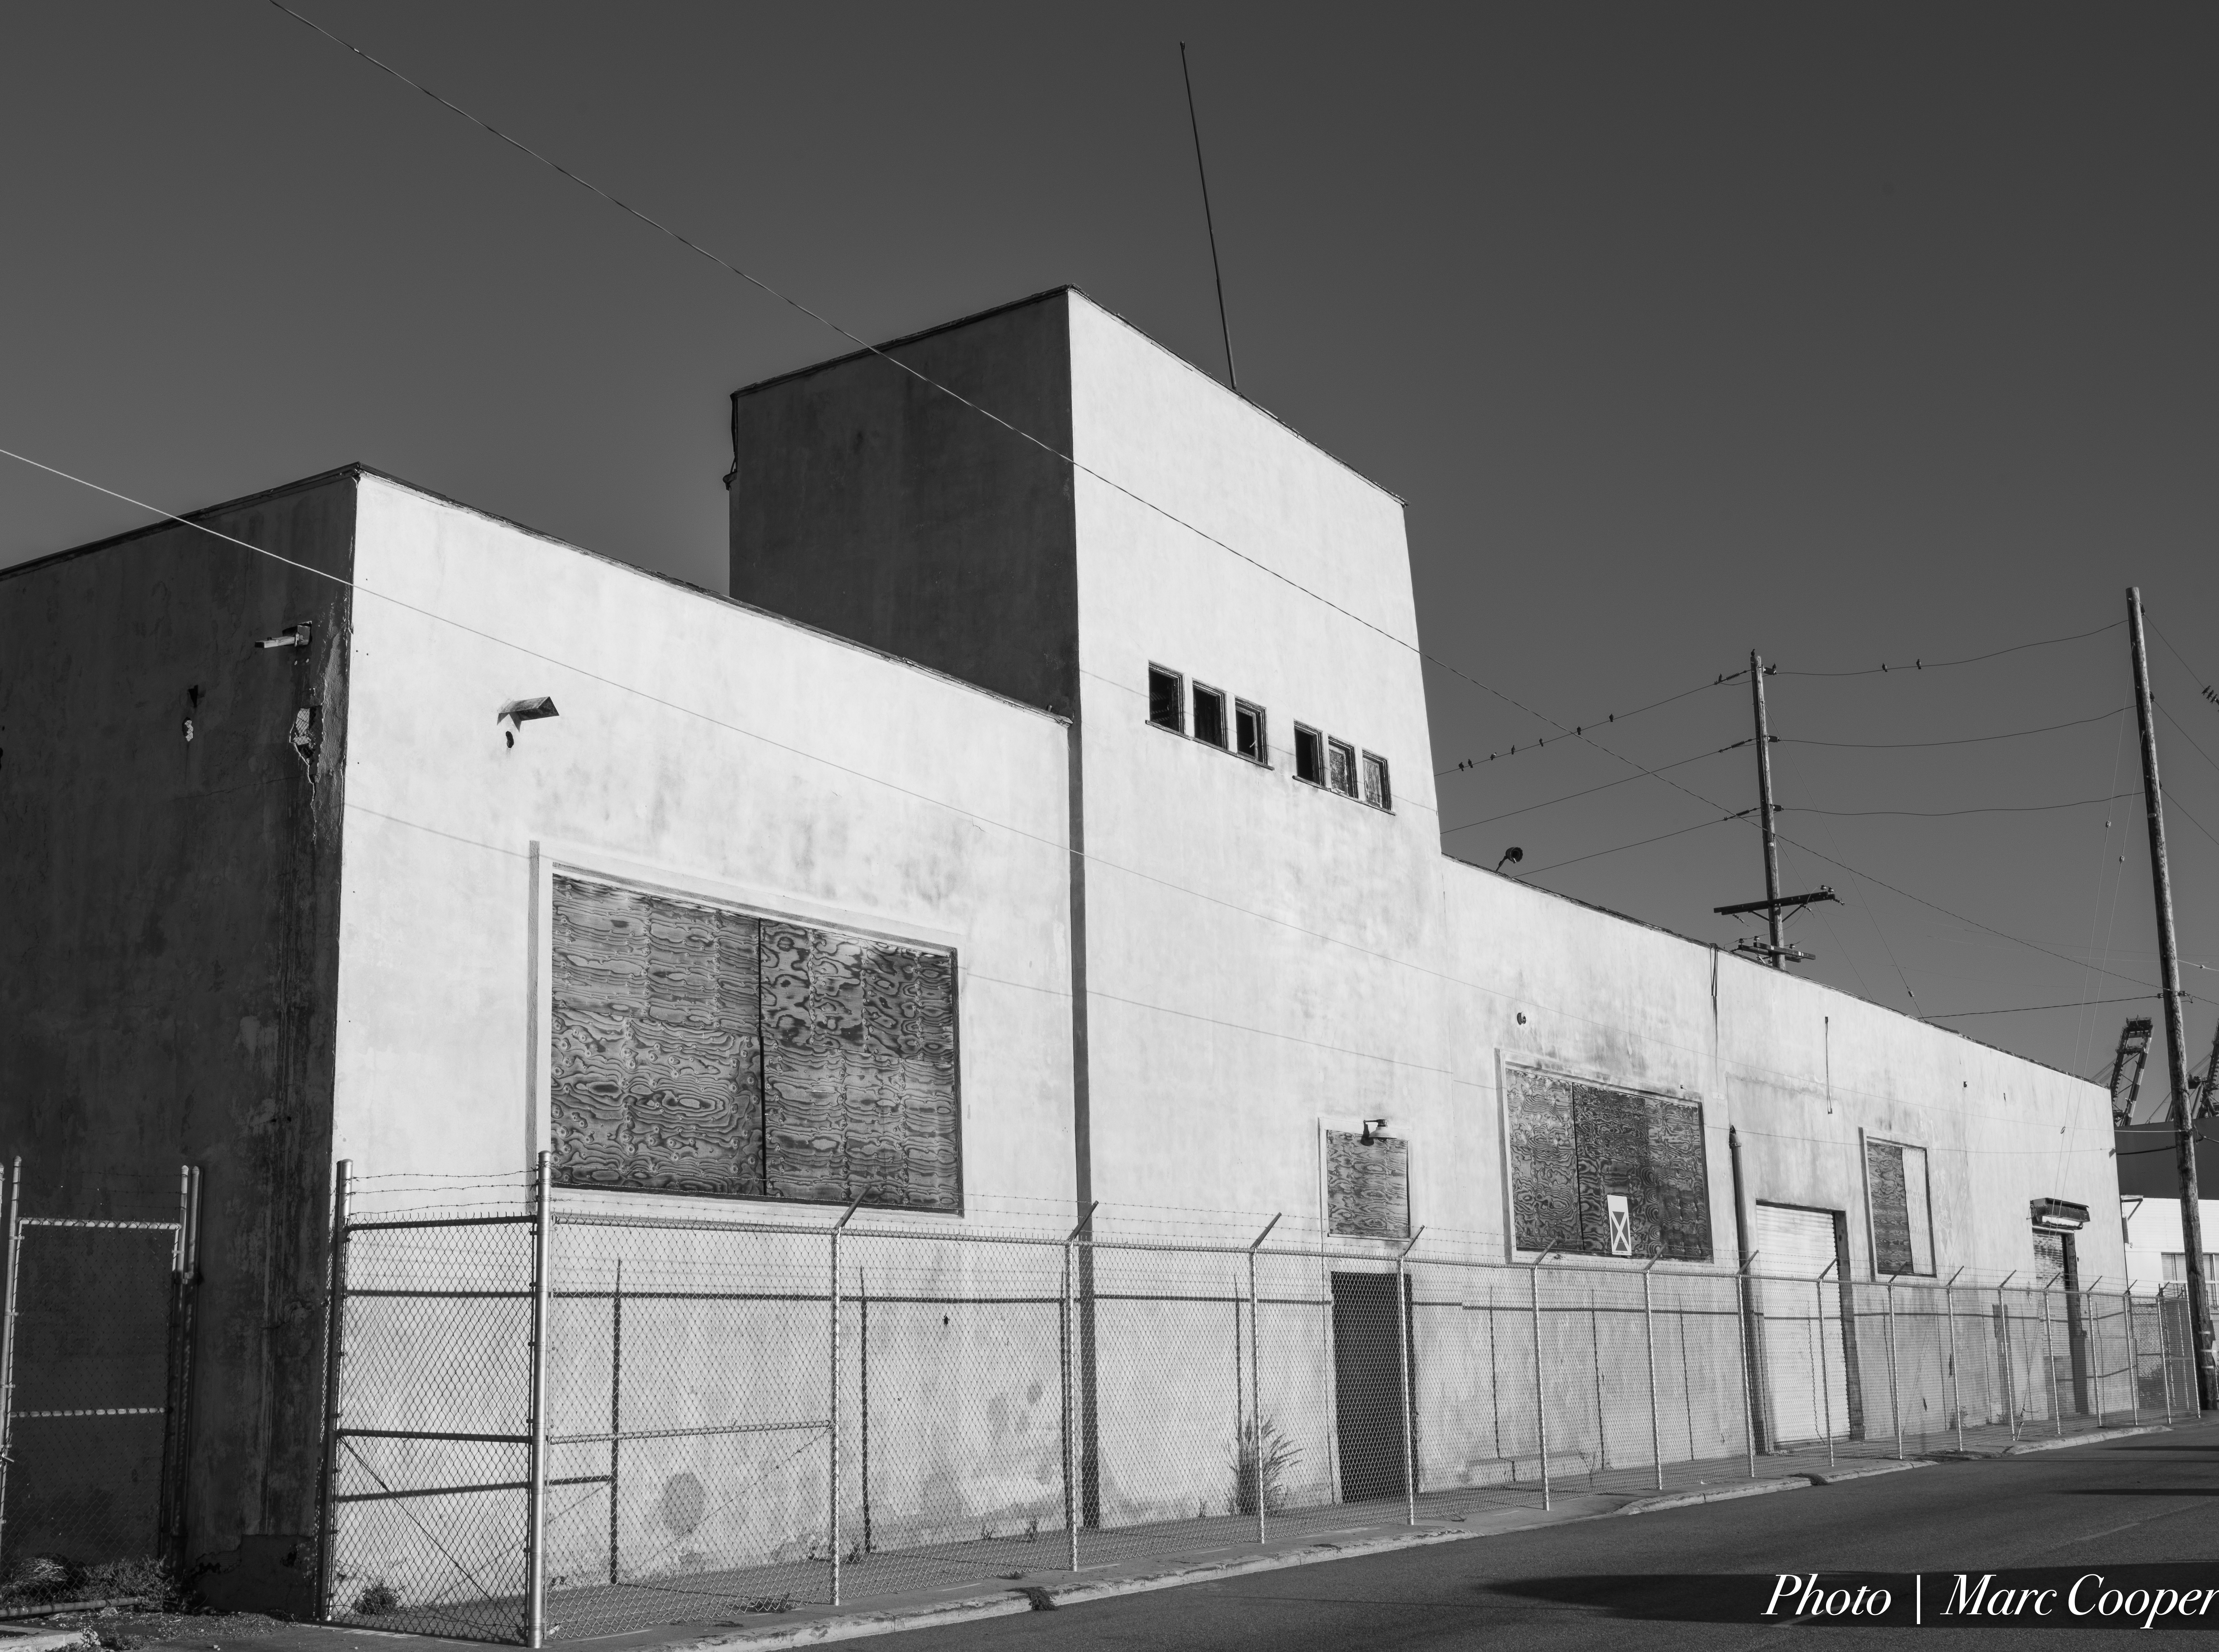
black and white, architecture, structure, white, facade, abandoned, factory, industry, monochrome, autofocus, terminalisland, portoflosangeles, shape, tuna, cannery, urban area, shuttered, monochrome photography